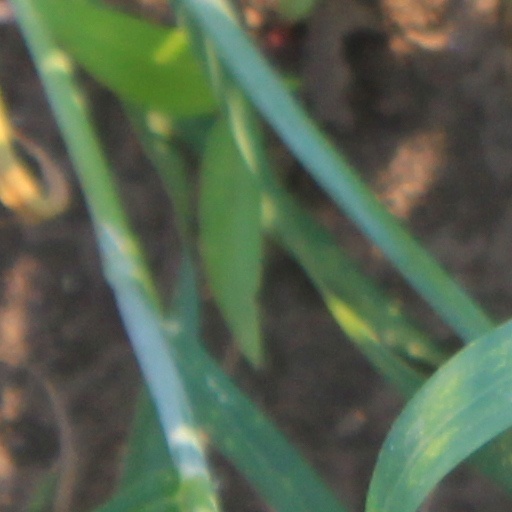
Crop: wheat